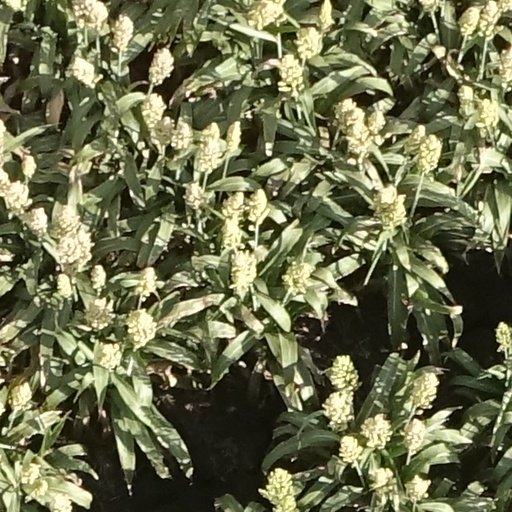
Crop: sorghum